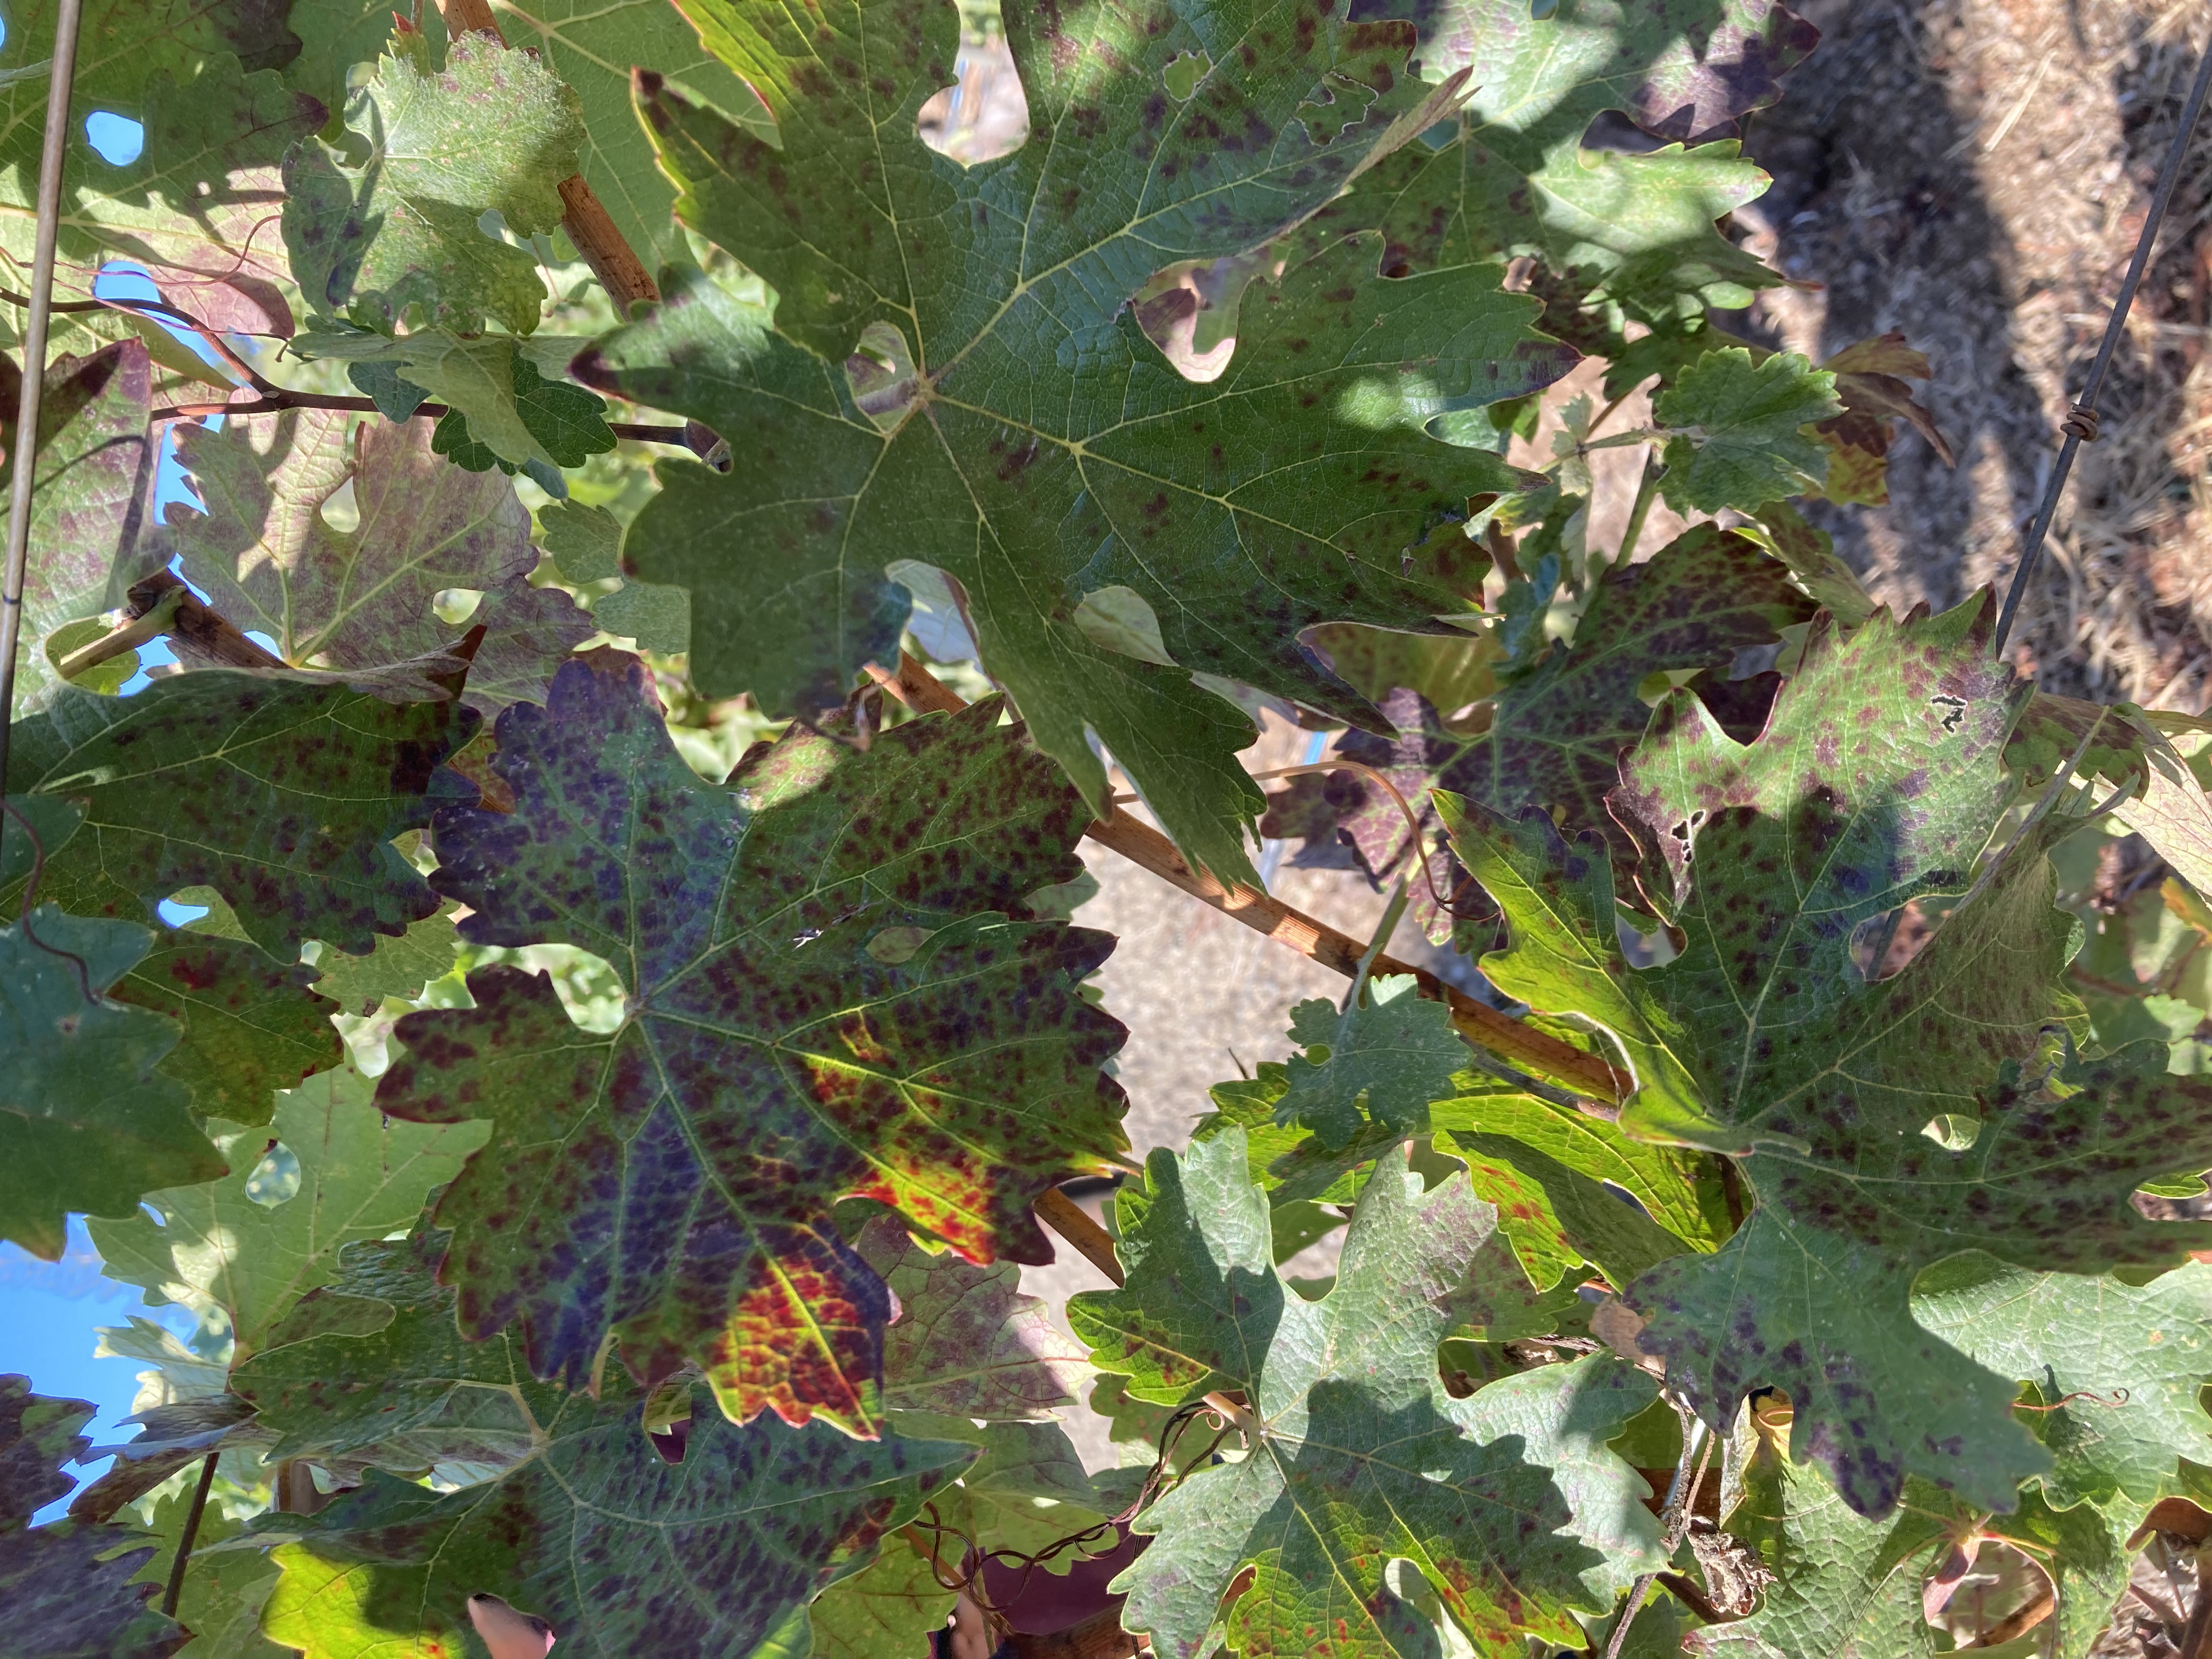
Label: Leafroll 3